Presidency of Rodrigo Duterte

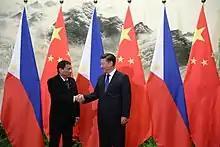
Duterte and Chinese President Xi Jinping prior to the bilateral meetings at the Great Hall of the People in Beijing, October 20, 2016

After incidences of pollution in Boracay island, the country's most popular tourism destination, peaked in January 2018, Duterte in April that year ordered a six-month closure of the island to address the dumping of raw sewage in its waters. The closure began on April 26. Duterte created the Boracay Inter-Agency Task Force (BIATF) to administer the cleanup and later issued an executive order extending the BIATF's term until the end of his presidency to ensure the completion of the cleanup plan. The Duterte administration set a limit of 6,000 visitors per day, based on the island's capacity, following Boracay's reopening to the public on October 26, 2018.